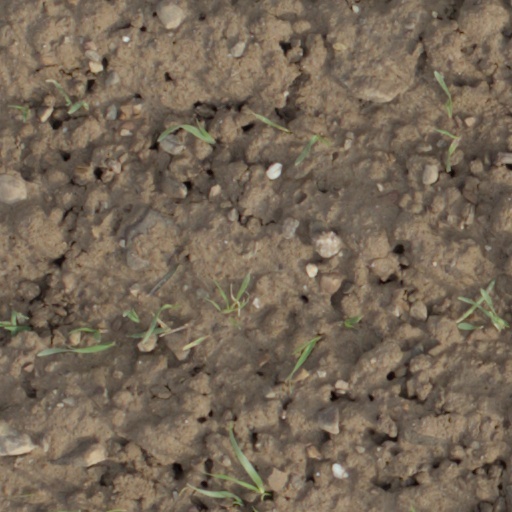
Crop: wheat